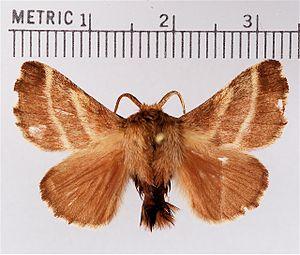
Malacosoma americanum est une espèce d'insectes lépidoptères appartenant à la famille des Lasiocampidae et au genre Malacosoma. On le trouve dans la partie orientale du néarctique.